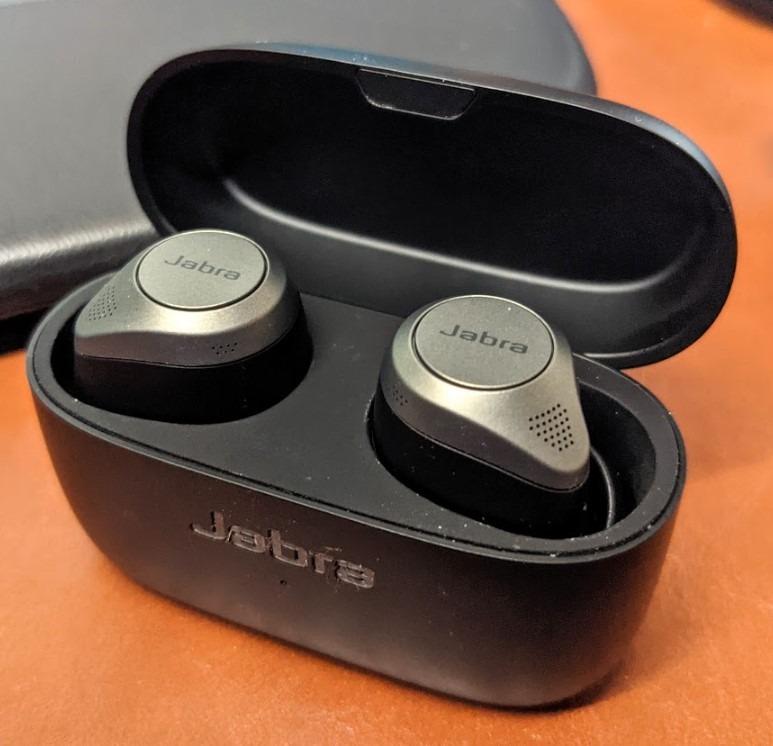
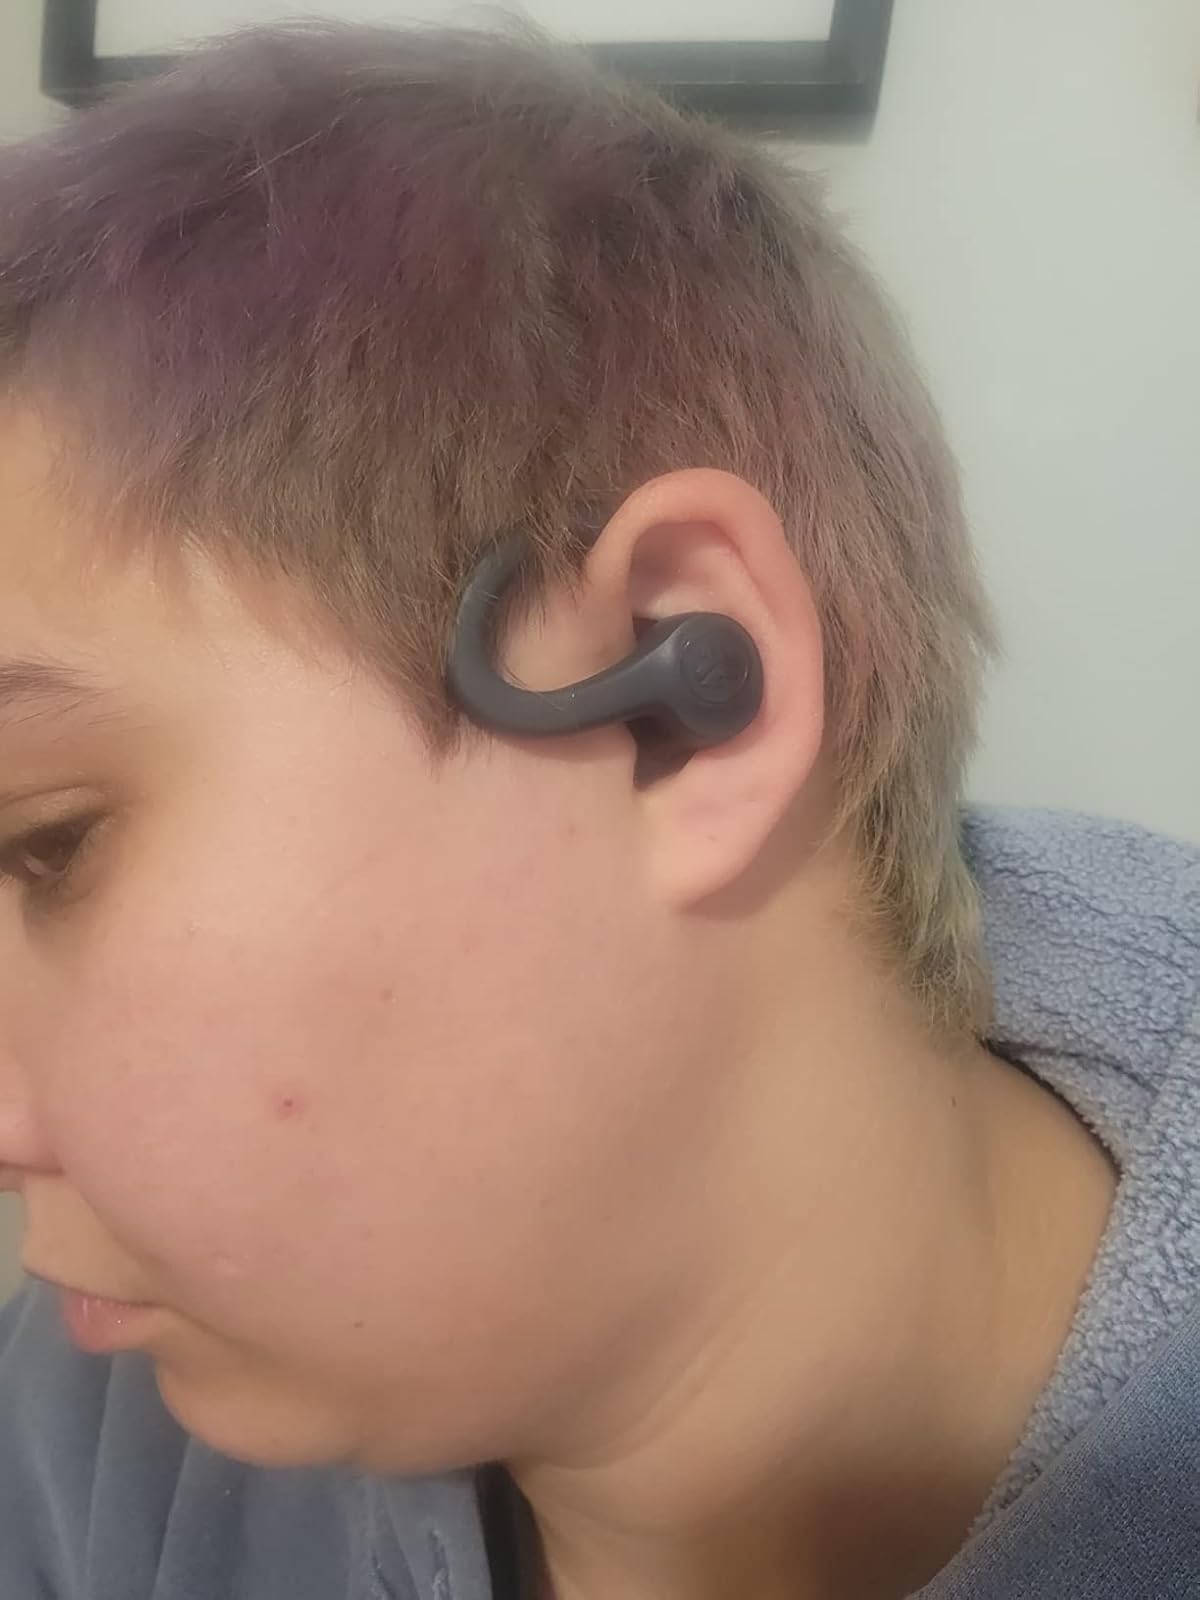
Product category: earbuds
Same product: no